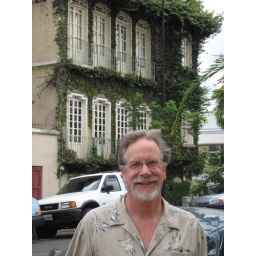
Dad posing in front of a cool, green building in San Jose